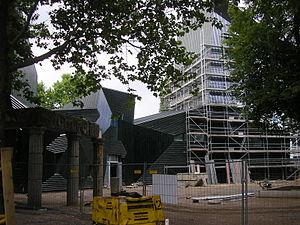
La synagogue Kedousha est la synagogue principale de Mayence, et fait partie du complexe du centre juif de la Synagogenplatz, au centre de la vie communautaire des Juifs de Mayence, de Hesse rhénane et de Worms, situé dans le quartier appelé Neustadt de Mayence. Elle a été inaugurée le 3 septembre 2010. En plus de la synagogue, le Centre juif comprend un centre culturel avec salles de réunion, mikvé, cuisine kascher, école, garderie, centre de jeunesse et bibliothèque.